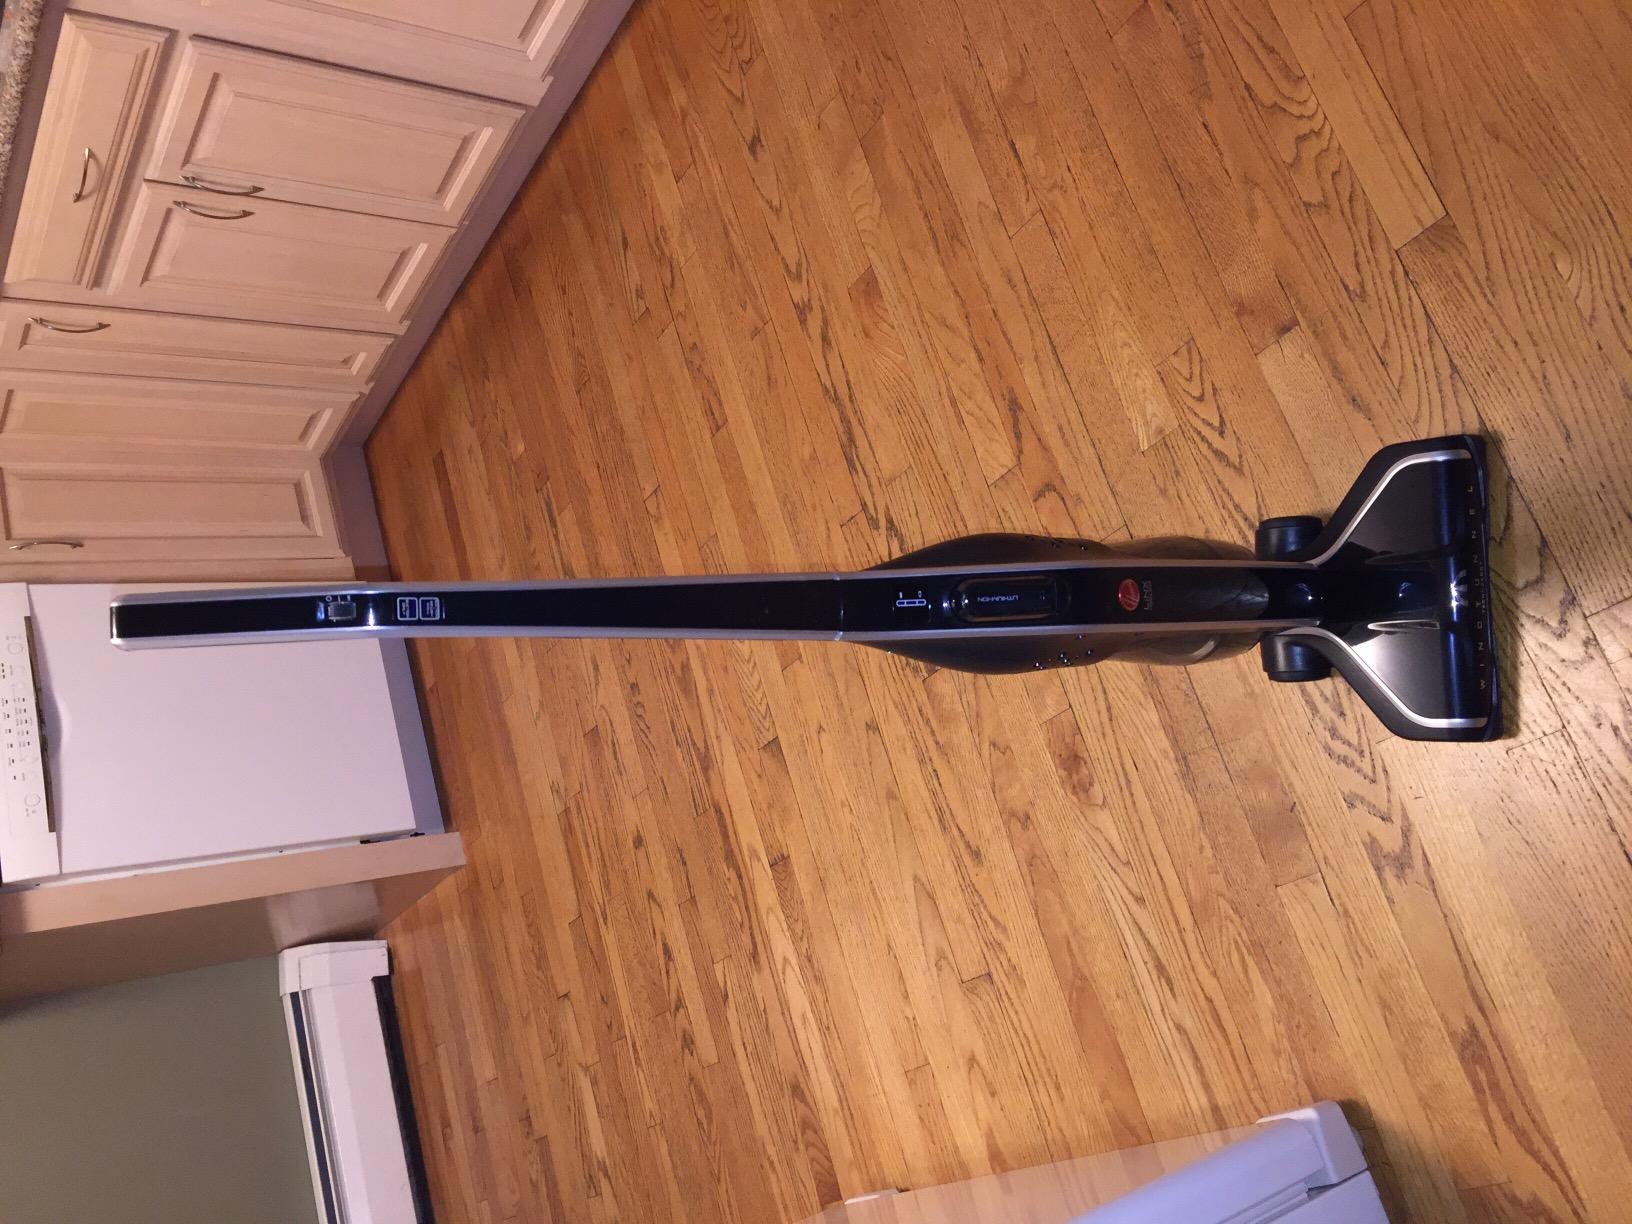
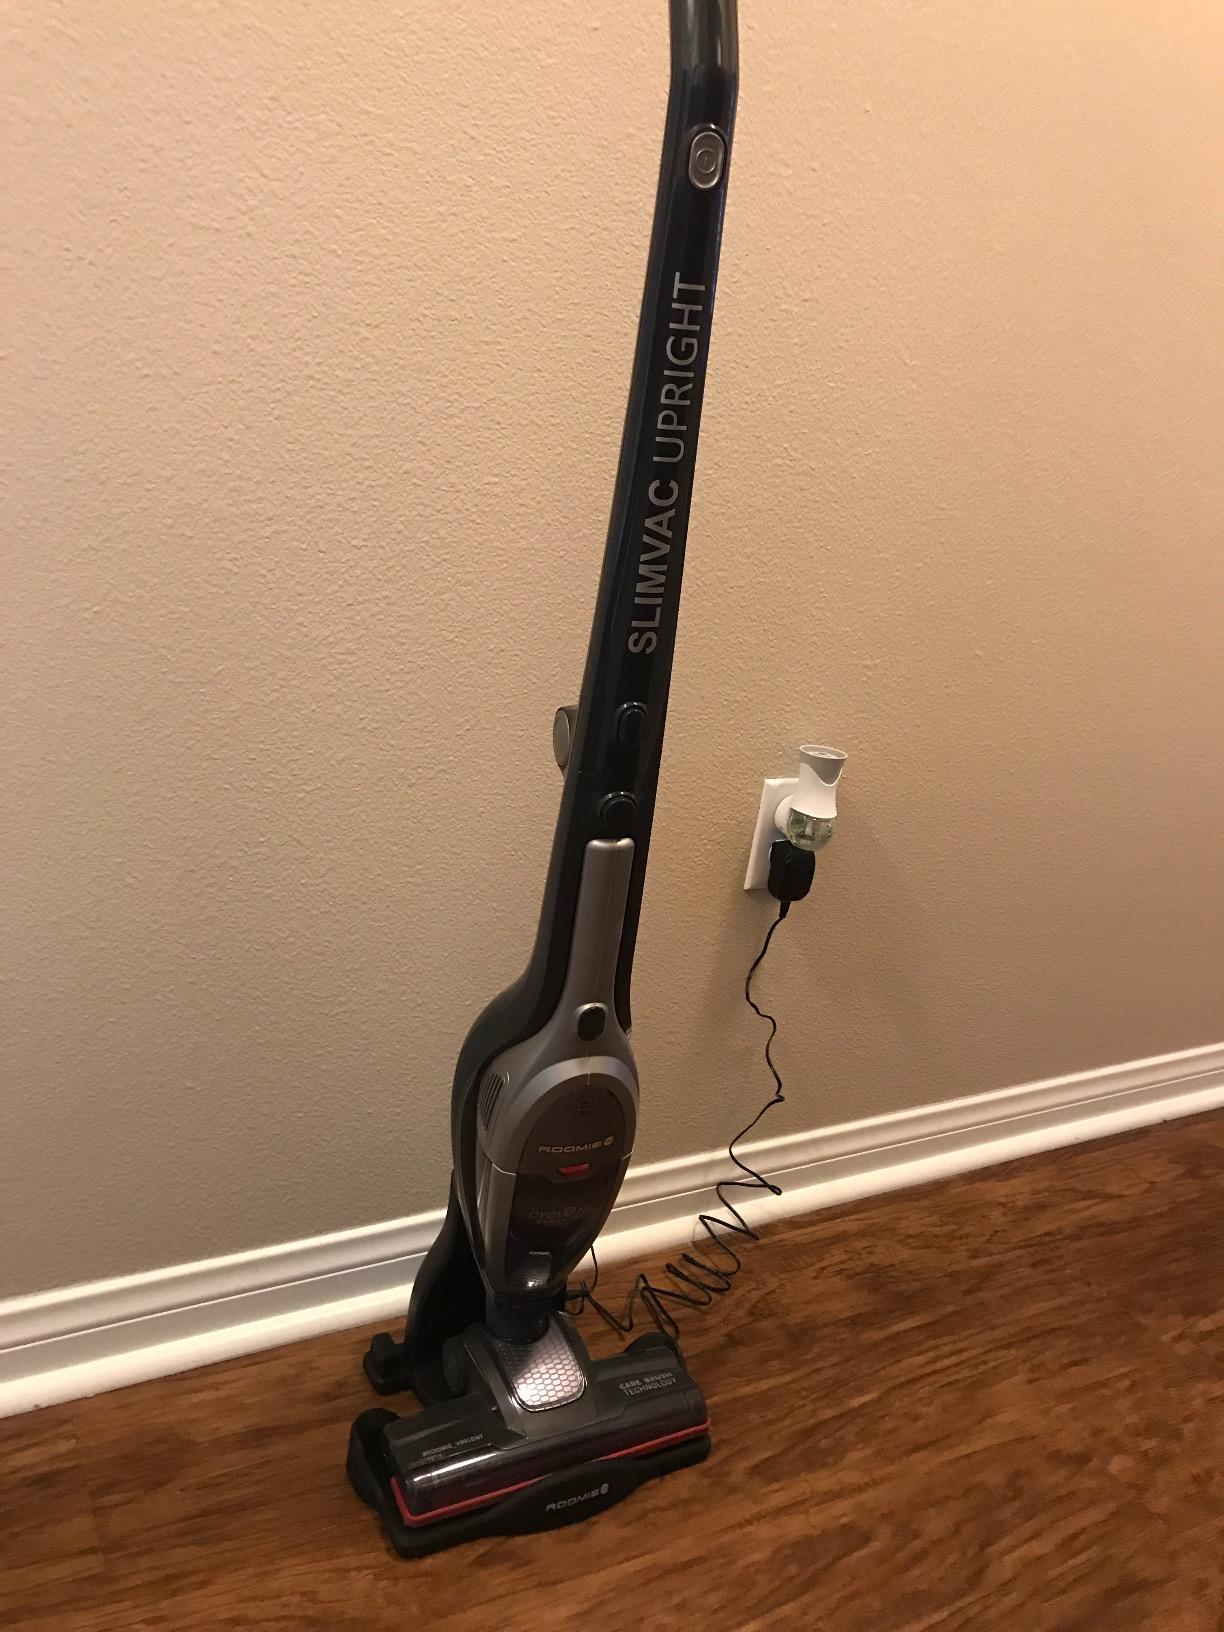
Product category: items_vacuum
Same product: no